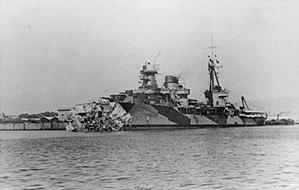
Le Muzio Attendolo était un croiseur léger de classe Raimondo Montecuccoli ayant servi dans la Regia Marina pendant la Seconde Guerre mondiale. Il fut baptisé en l'honneur de Muzio Attendolo, militaire italien du XVᵉ siècle.